Lorong Waktu (2019 TV series)

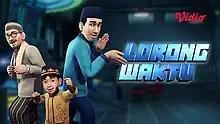
"Lorong Waktu" poster on Vidio.com

Lorong Waktu (literally translated as "The Time Passage") is an Indonesian animated television series with the theme of religion and science fiction produced by CookIt Studio which is the animation division of Demi Gisela Citra Sinema. This series aired on SCTV in May 2019 to coincide with the month of Ramadan 1440 H. This series itself is a loose adaptation of television series with same title which was produced from 1999 to 2006. In the Anugerah Syiar Ramadan 2020 award organized by the Indonesian Broadcasting Commission (KPI), the Indonesian Ulema Council (MUI) and the Ministry of Youth and Sports (Kemenpora), this series won the award for the category "Best Animated Film Program".